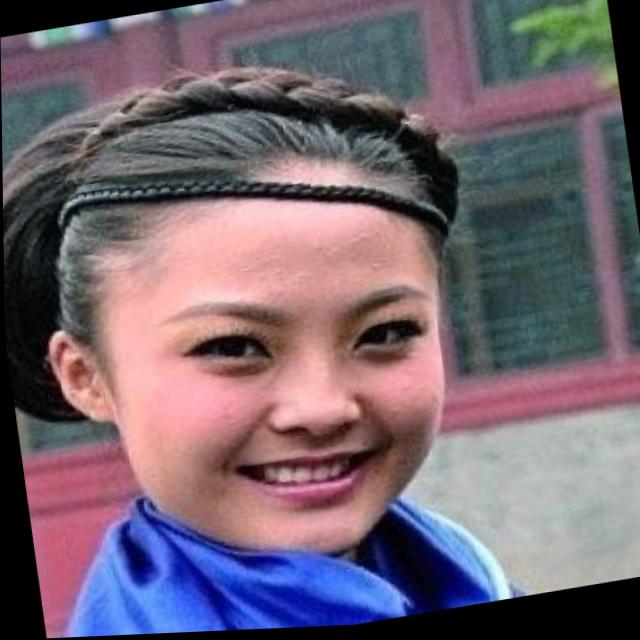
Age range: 21-44